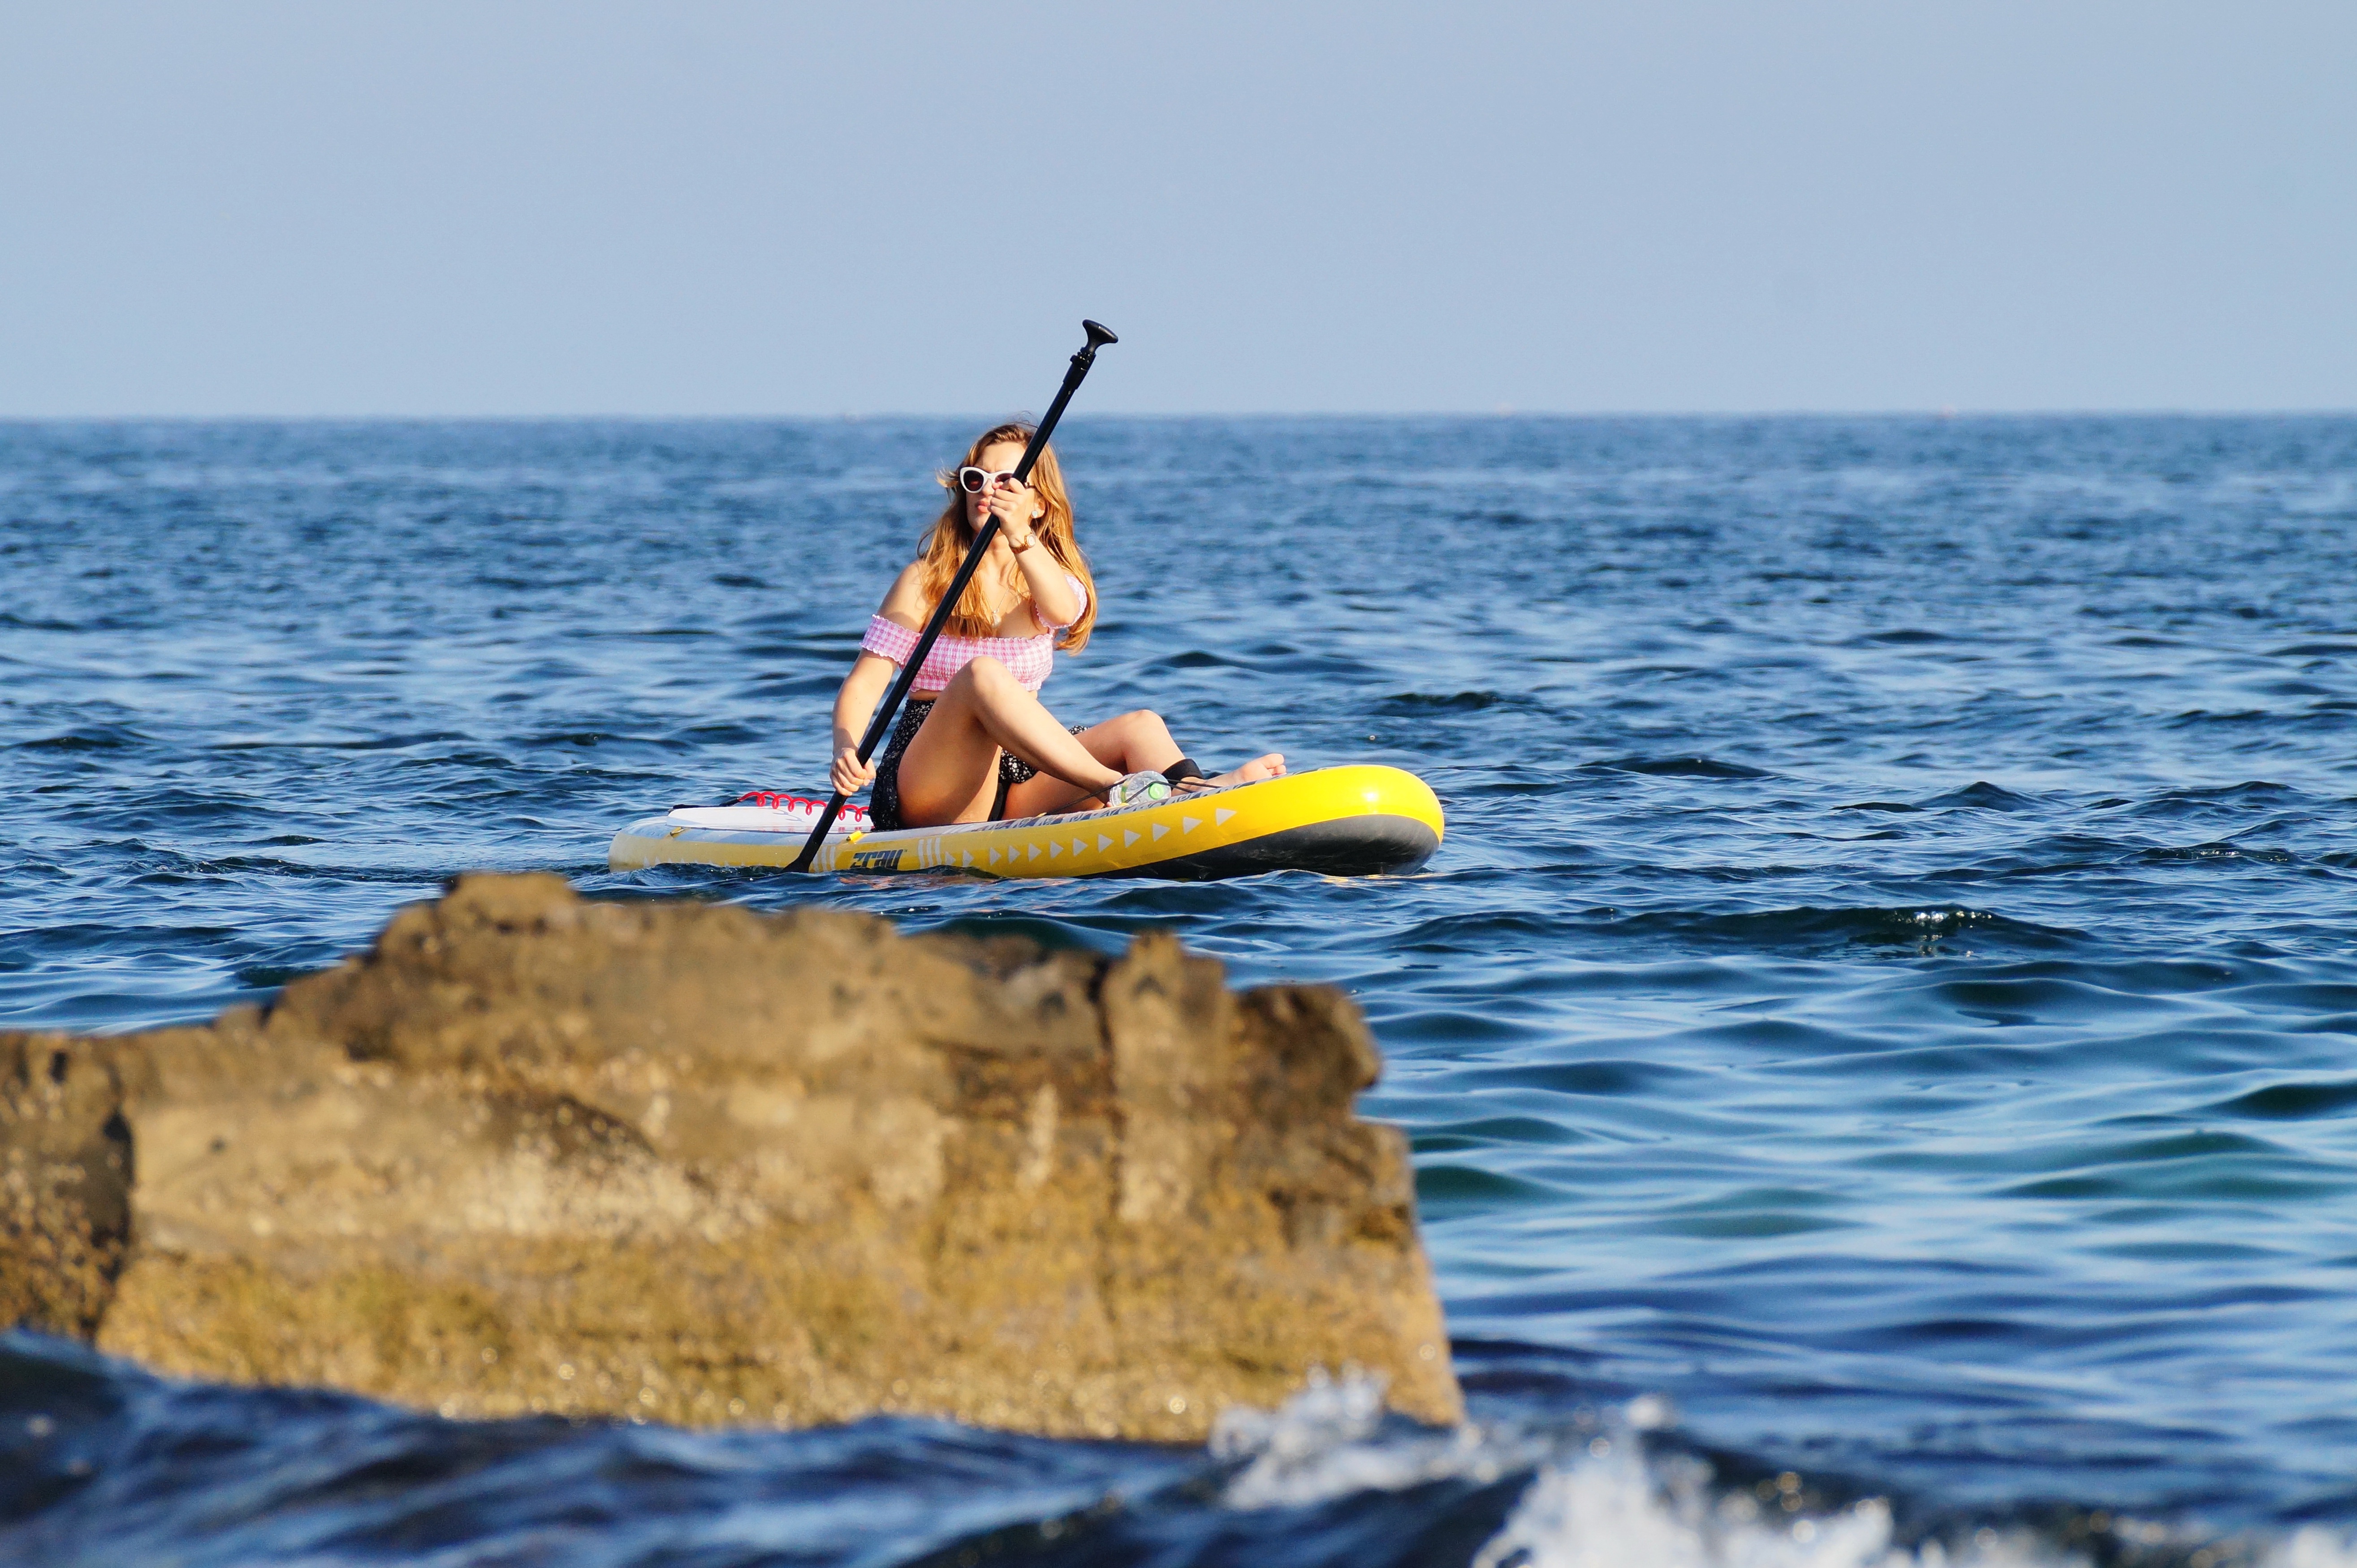
woman, water, sky, sports equipment, watercraft, boat, paddle, boats and boating equipment and supplies, vehicle, lake, oar, leisure, travel, recreation, canoe, sports, wind wave, fun, kayak, canoeing, shore, thigh, watercraft rowing, personal protective equipment, horizon, kayaking, water transportation, swimwear, water sport, physical fitness, surface water sports, Surfing Equipment, extreme sport, ocean, lifejacket, boating, sea kayak, inflatable, wave, knee, vacation, landscape, surfboard